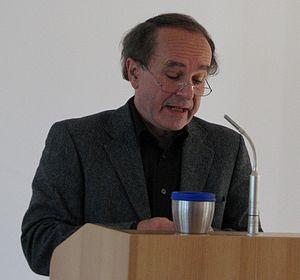
Michael von Brück est un théologien allemand. Il est titulaire de la chaire universitaire de sciences des religionsde l'université Louis-et-Maximilien de Munich.